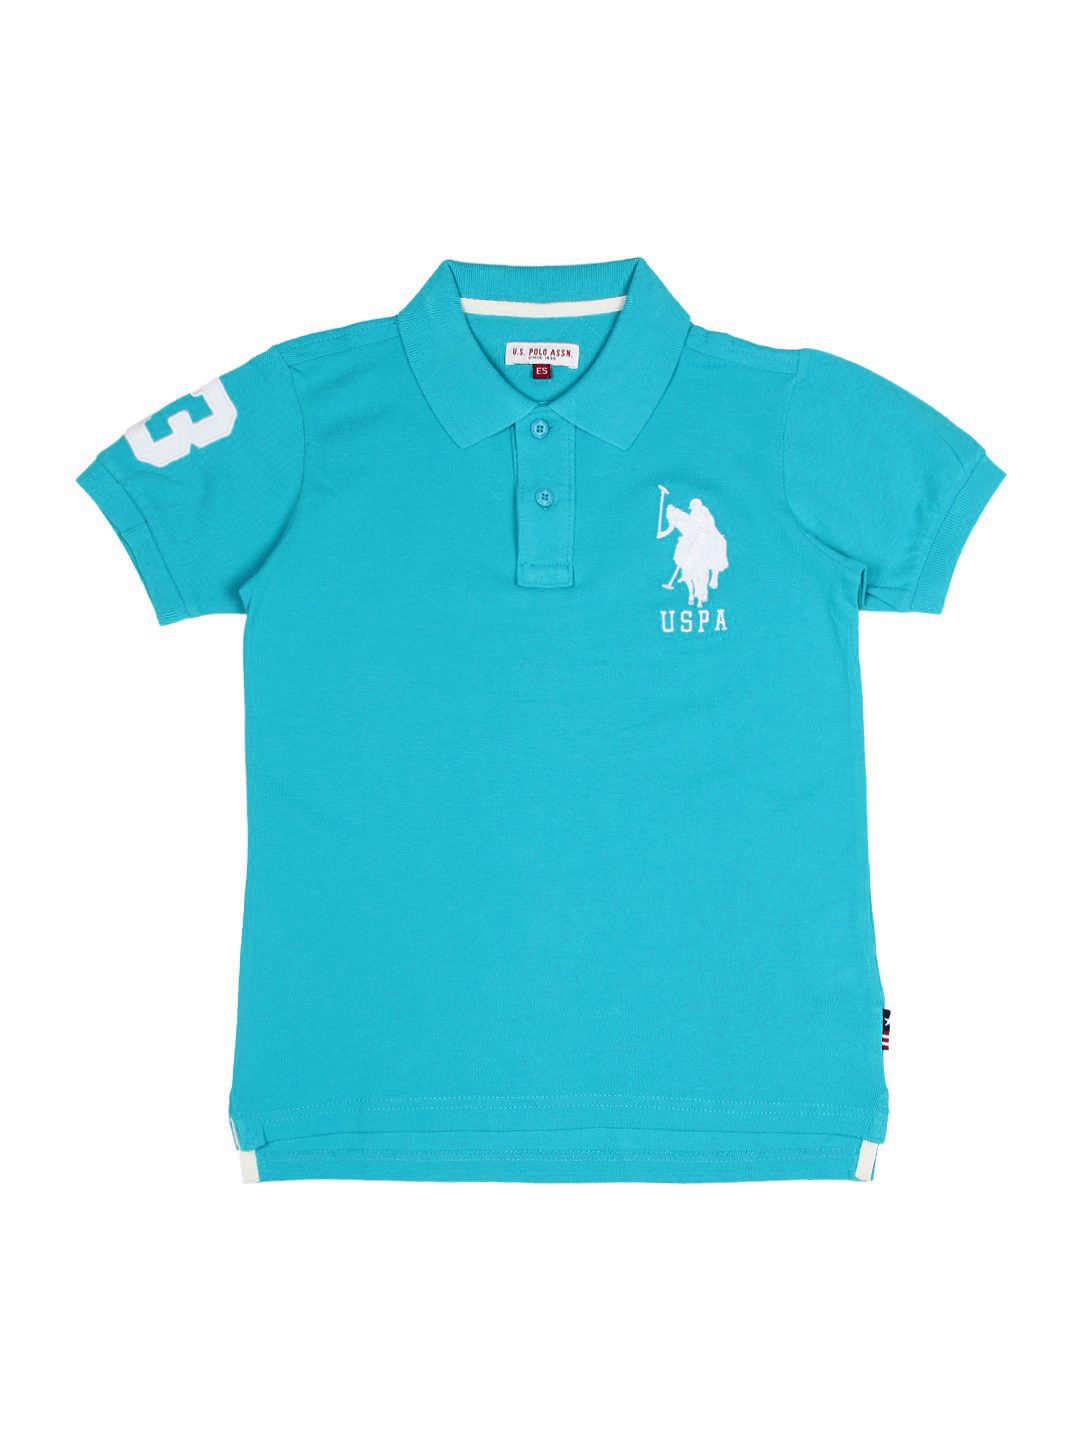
U.S. Polo Assn. Boys Blue Polo T-shirt
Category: Apparel / Topwear / Tshirts
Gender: Boys
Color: Blue
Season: Winter 2013
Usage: Casual